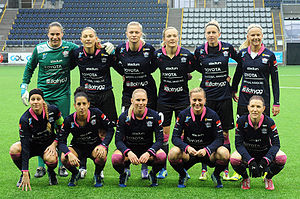
Linköpings FC / Aktuel trup
Linköpings FC holdet i november 2014
Linköpings FC, LFC, Linköpings Fotboll Club, er en fodboldklub i Linköping, som er for elitesport for kvinder. Klubben blev etableret den 4. november 2003 som en elitefodboldsatsning mellem BK Kenty DFF og ishockeyklubben Linköpings HC.Holdet spillede for første gang i Sveriges bedste kvinderække i fodbold, Damallsvenskan i 2004, og målsætningen var at blive blandt de bedste så hurtigt som muligt. Holdet endte først på en 6. plads, derefter en fjerdeplads og den tredje sæson på en tredieplads. Ambitionen var også at få holdet ud i Europa, og det lykkedes i 2009, da holdet blev svenske mestre og kvalificerede sig til UEFA Women's Champions League. I 2016 vandt holdet igen det svenske mesterskab.